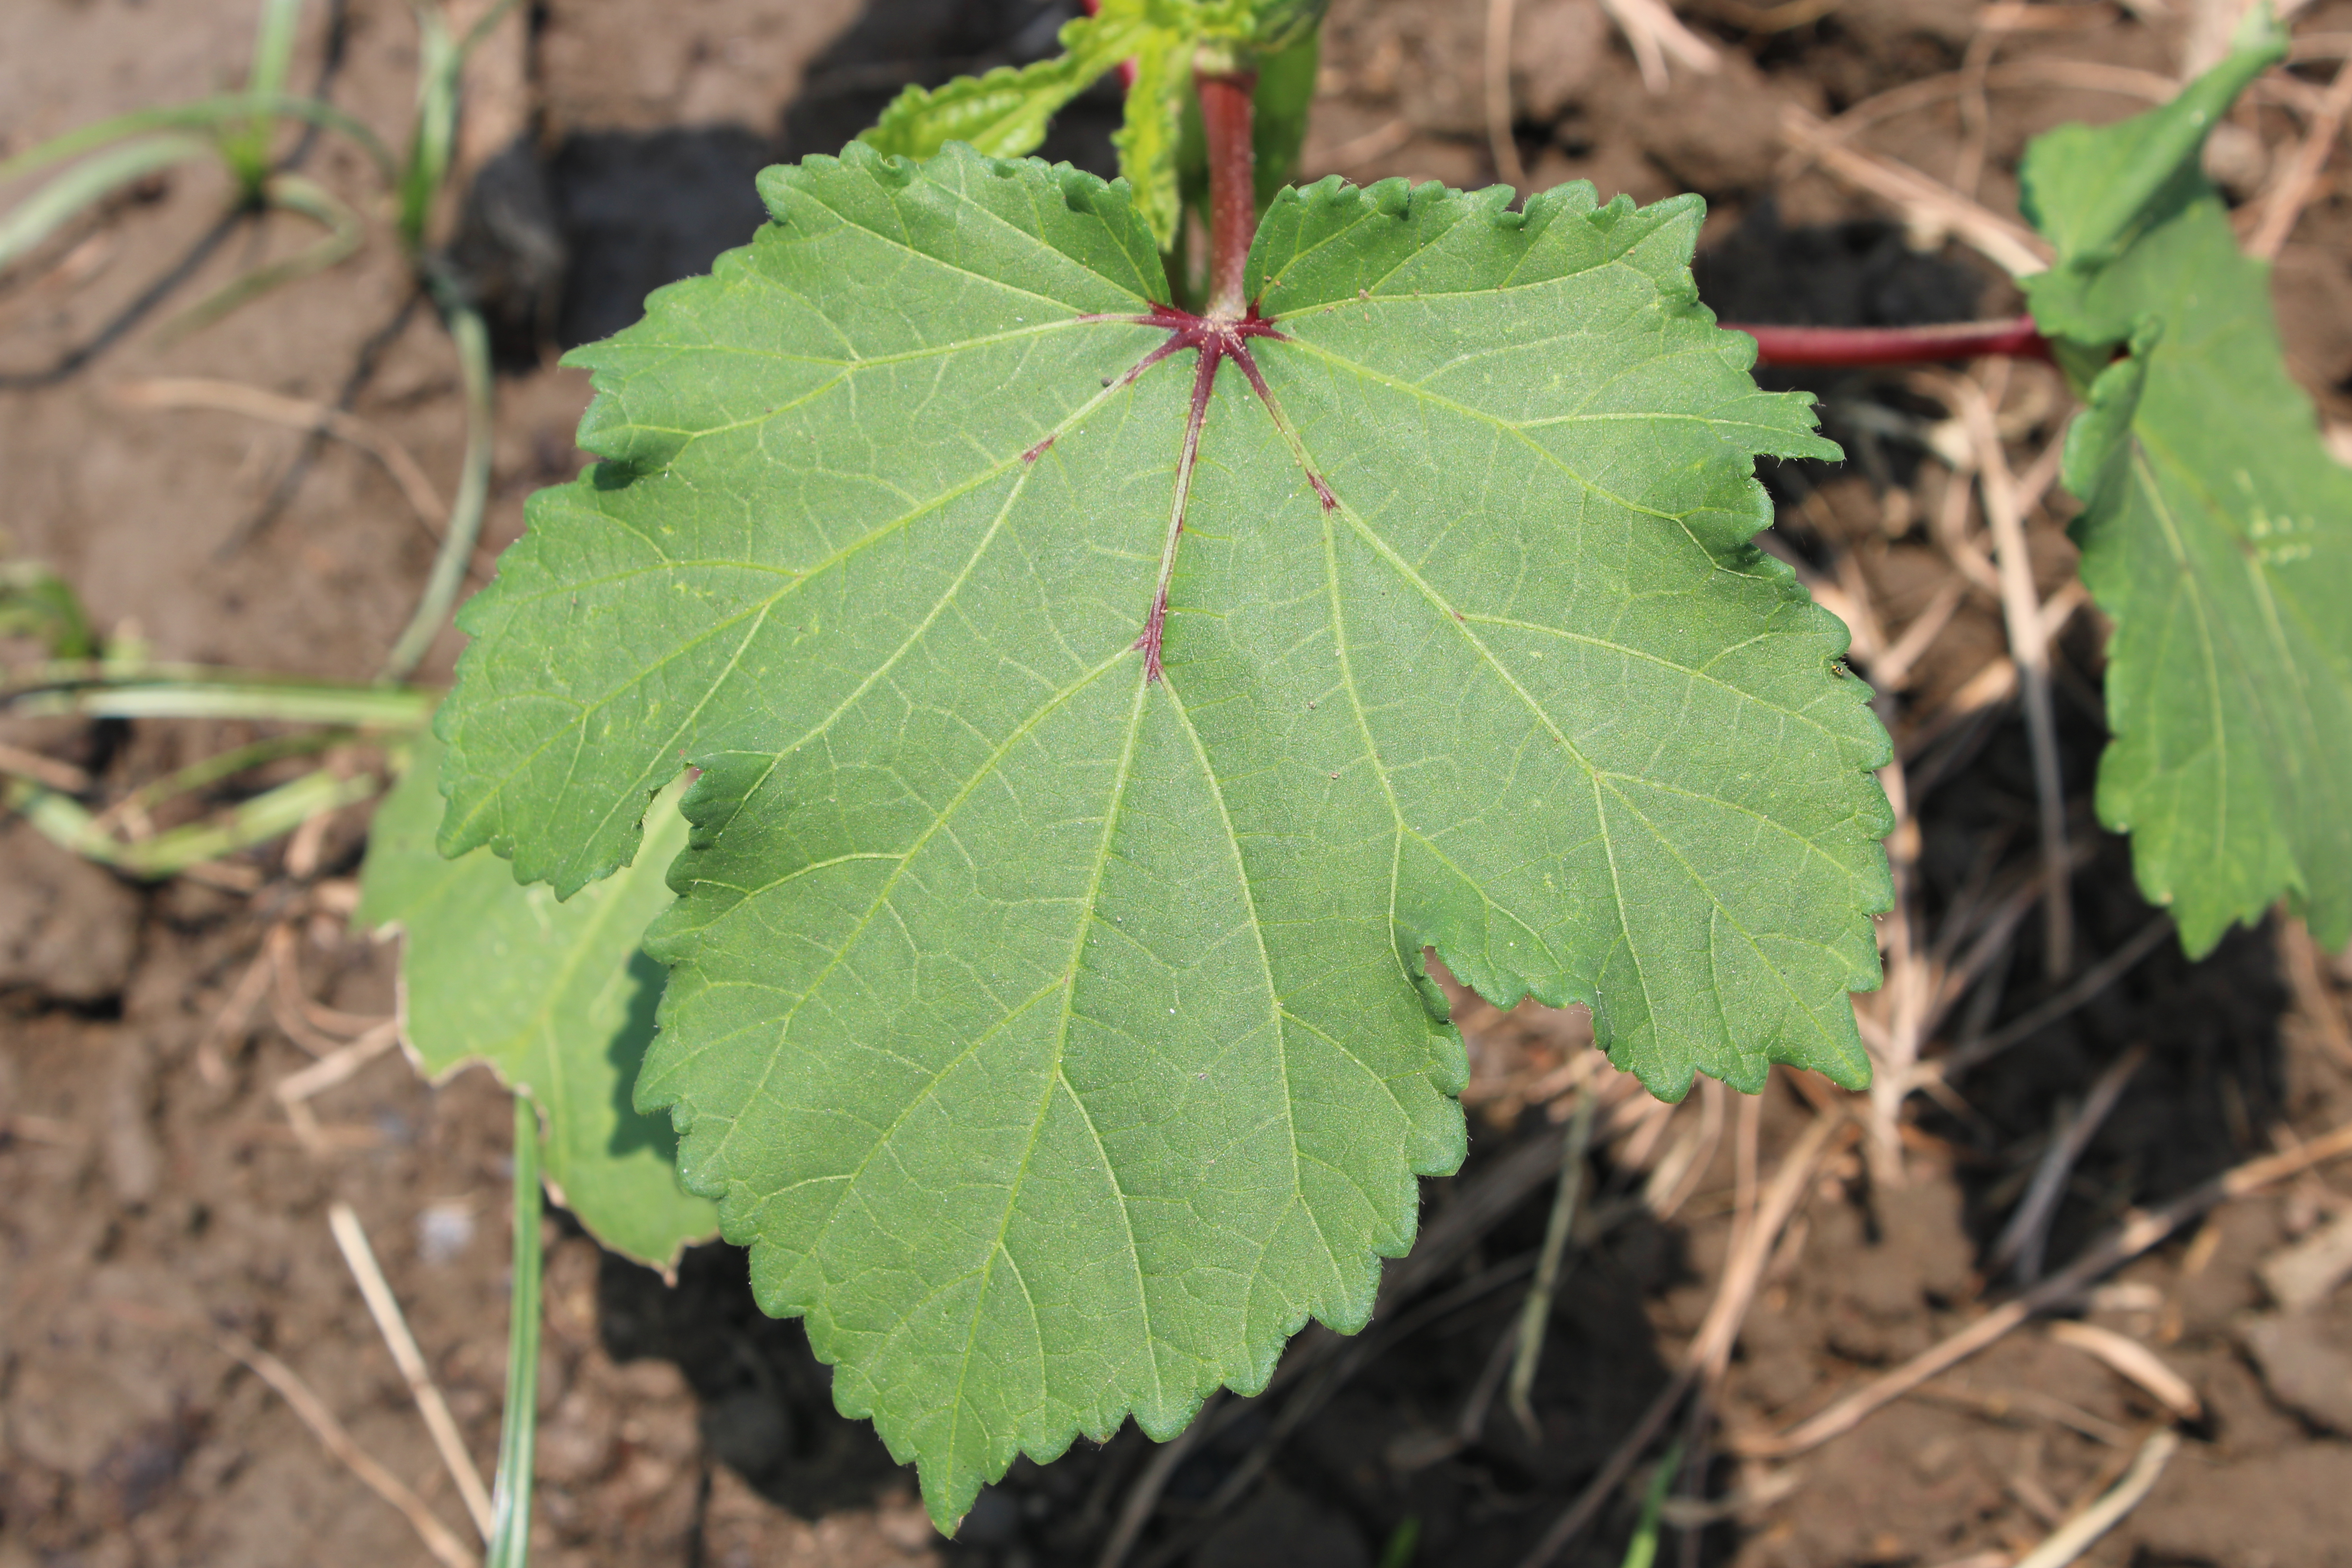
Label: Healthy